Blepharoplasty

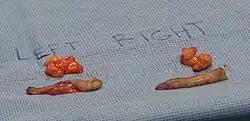
Blepharoplasty: The yellow fat (adipose tissue) and the skin (linear tissue) removed during a quadruple blepharoplasty. The fat from the lower eyelid was removed with a transconjunctival technique.

The anatomic condition of the eyelids, the "wear-and-tear" quality of the patient's skin, age, and the general condition of the adjacent tissues affect the functional and aesthetic results achieved. Additional to the anatomic conditions of the eye region of the patient, the possible occurrence of medical complications is determined by factors including: